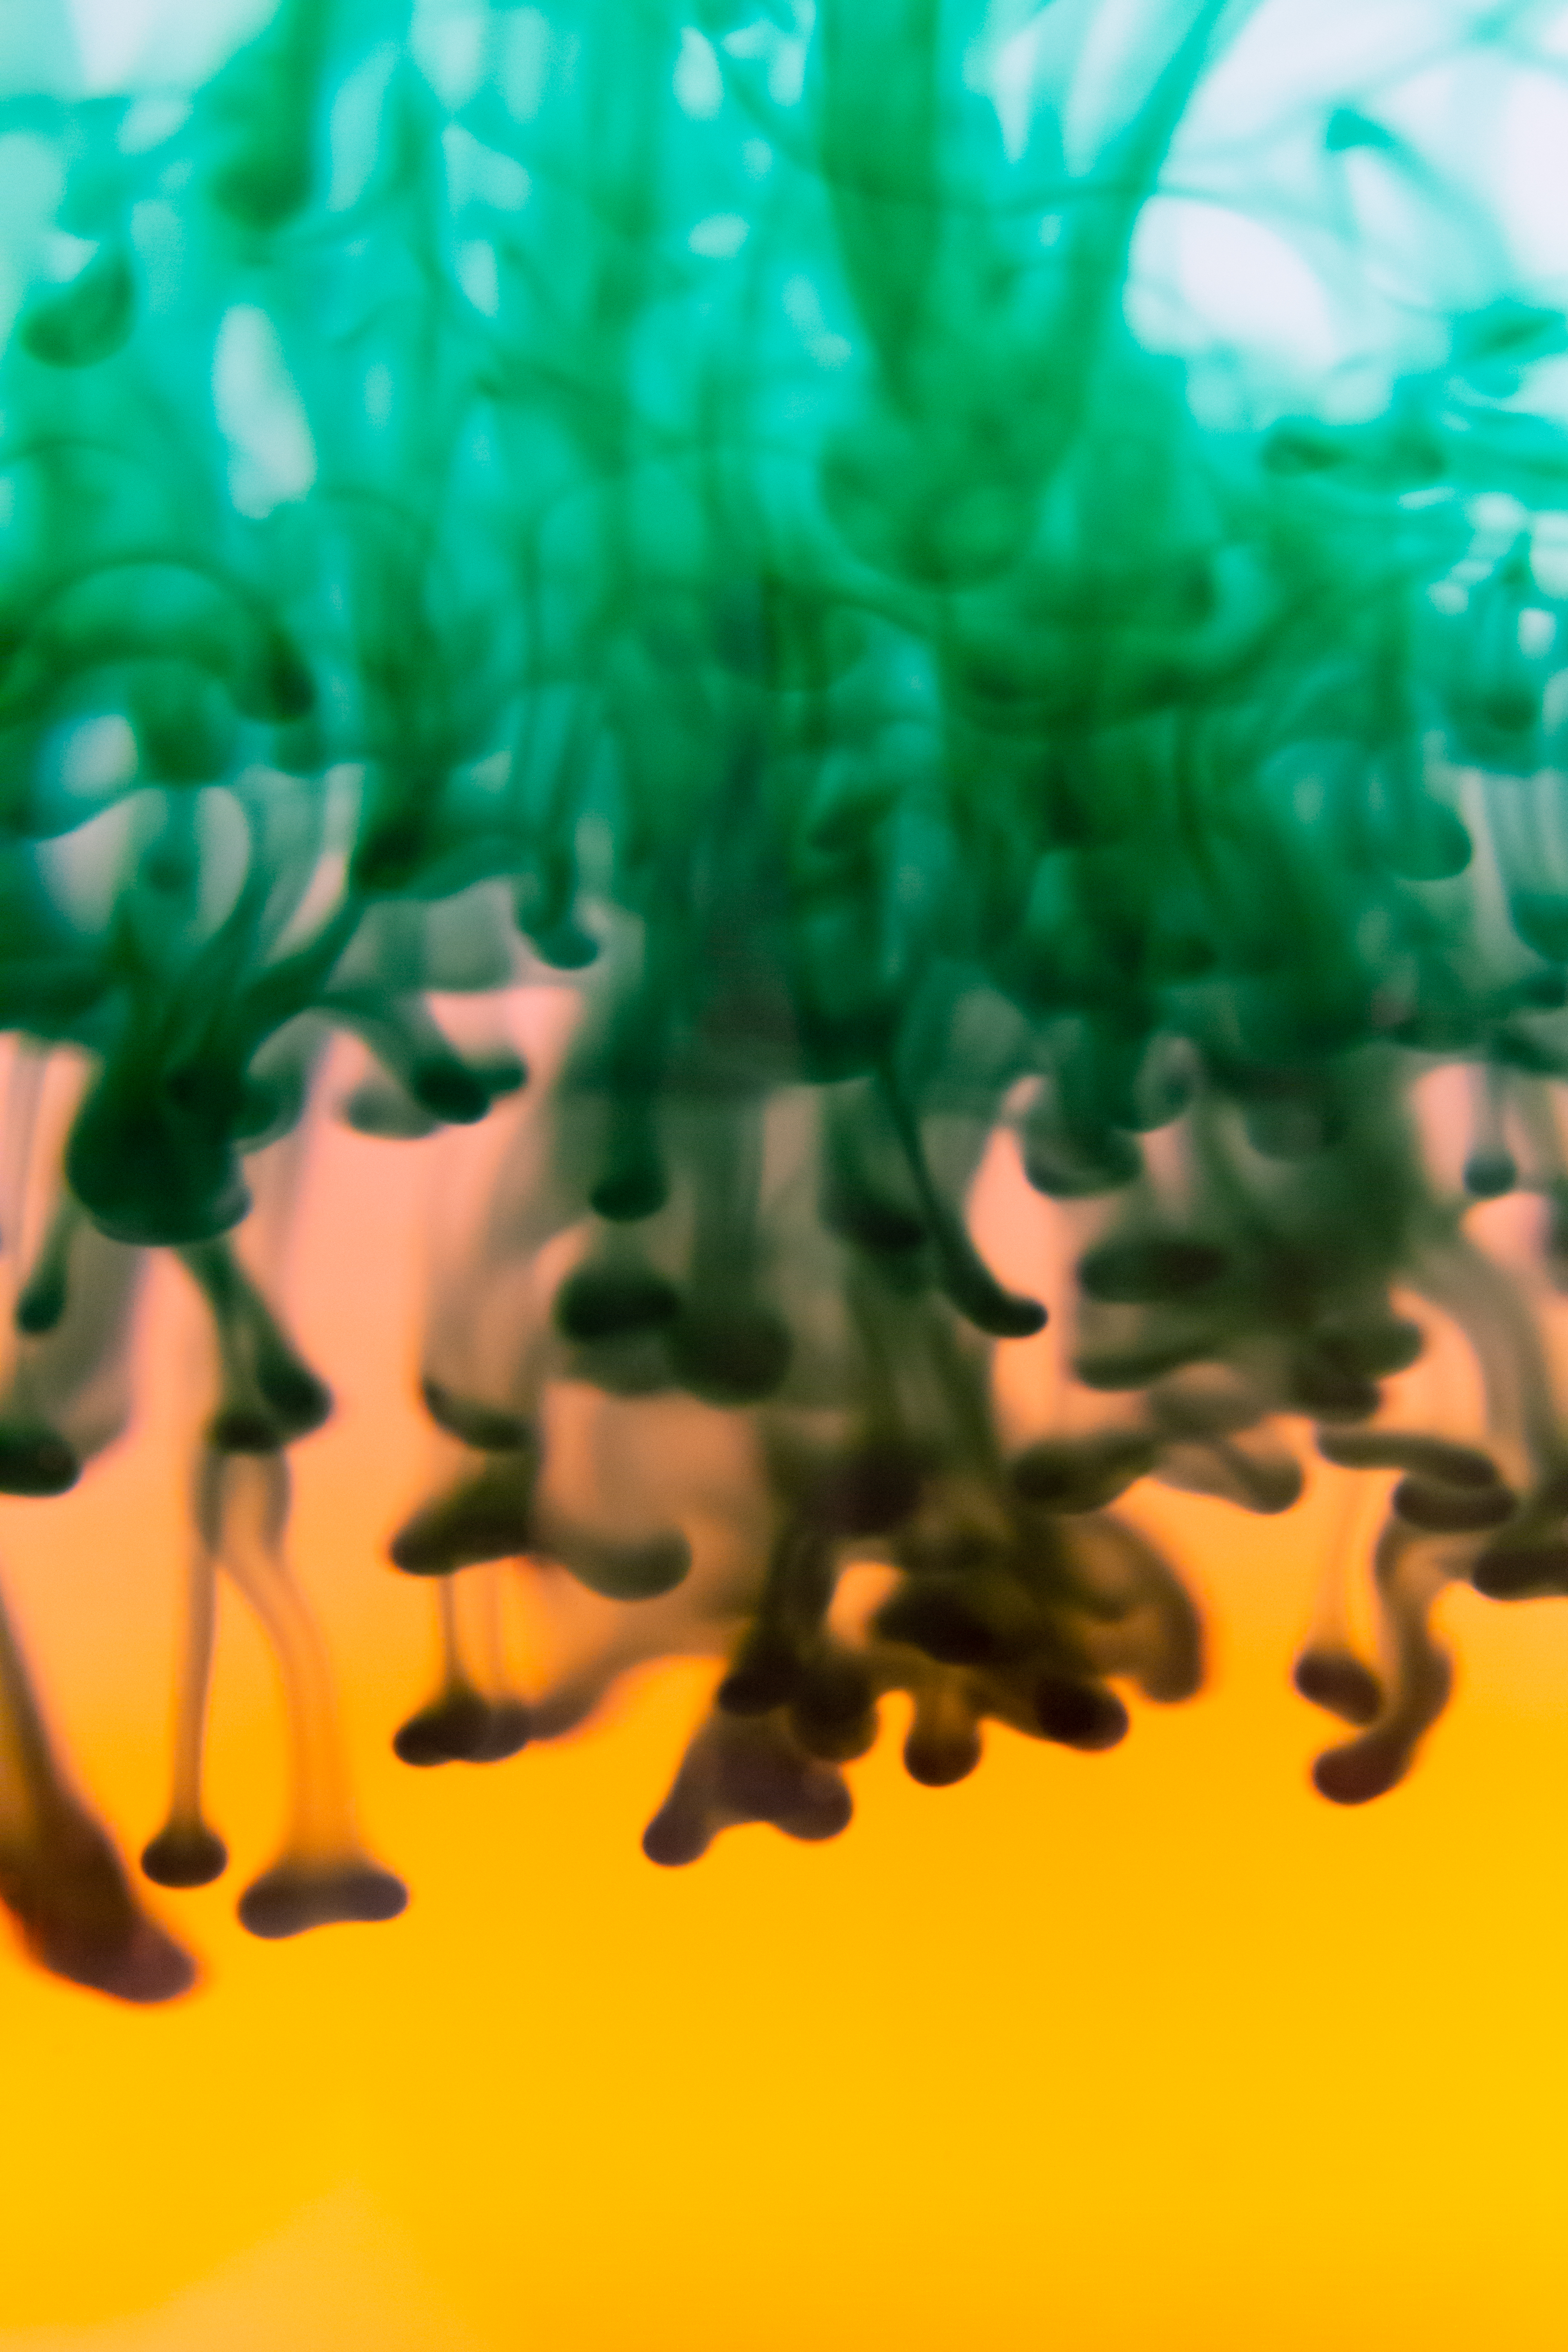
green, yellow, sky, organism, tree, illustration, plant, art